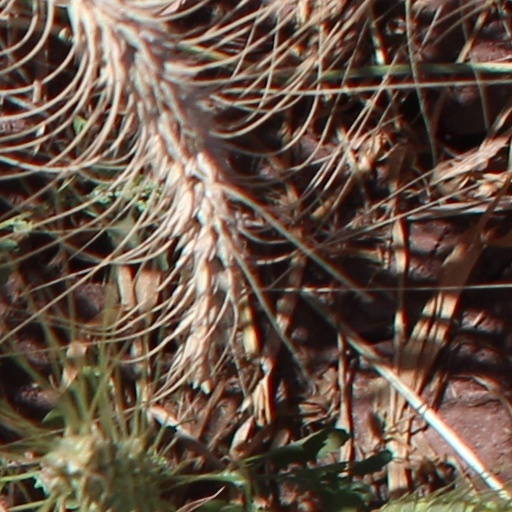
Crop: wheat